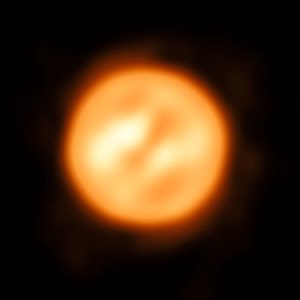
Antares
VLTI konstrueret billede af Antares
Antares er hovedstjernen i stjernebilledet Skorpionen. Den er en rød superkæmpe og den 16. mest lysstærke stjerne på nattehimmelen. Sammen med Aldebaran, Spica og Regulus er Antares en af de fire mest lysstærke stjerner nær Ekliptika.